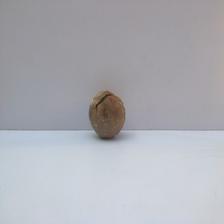
Size: Spoiled